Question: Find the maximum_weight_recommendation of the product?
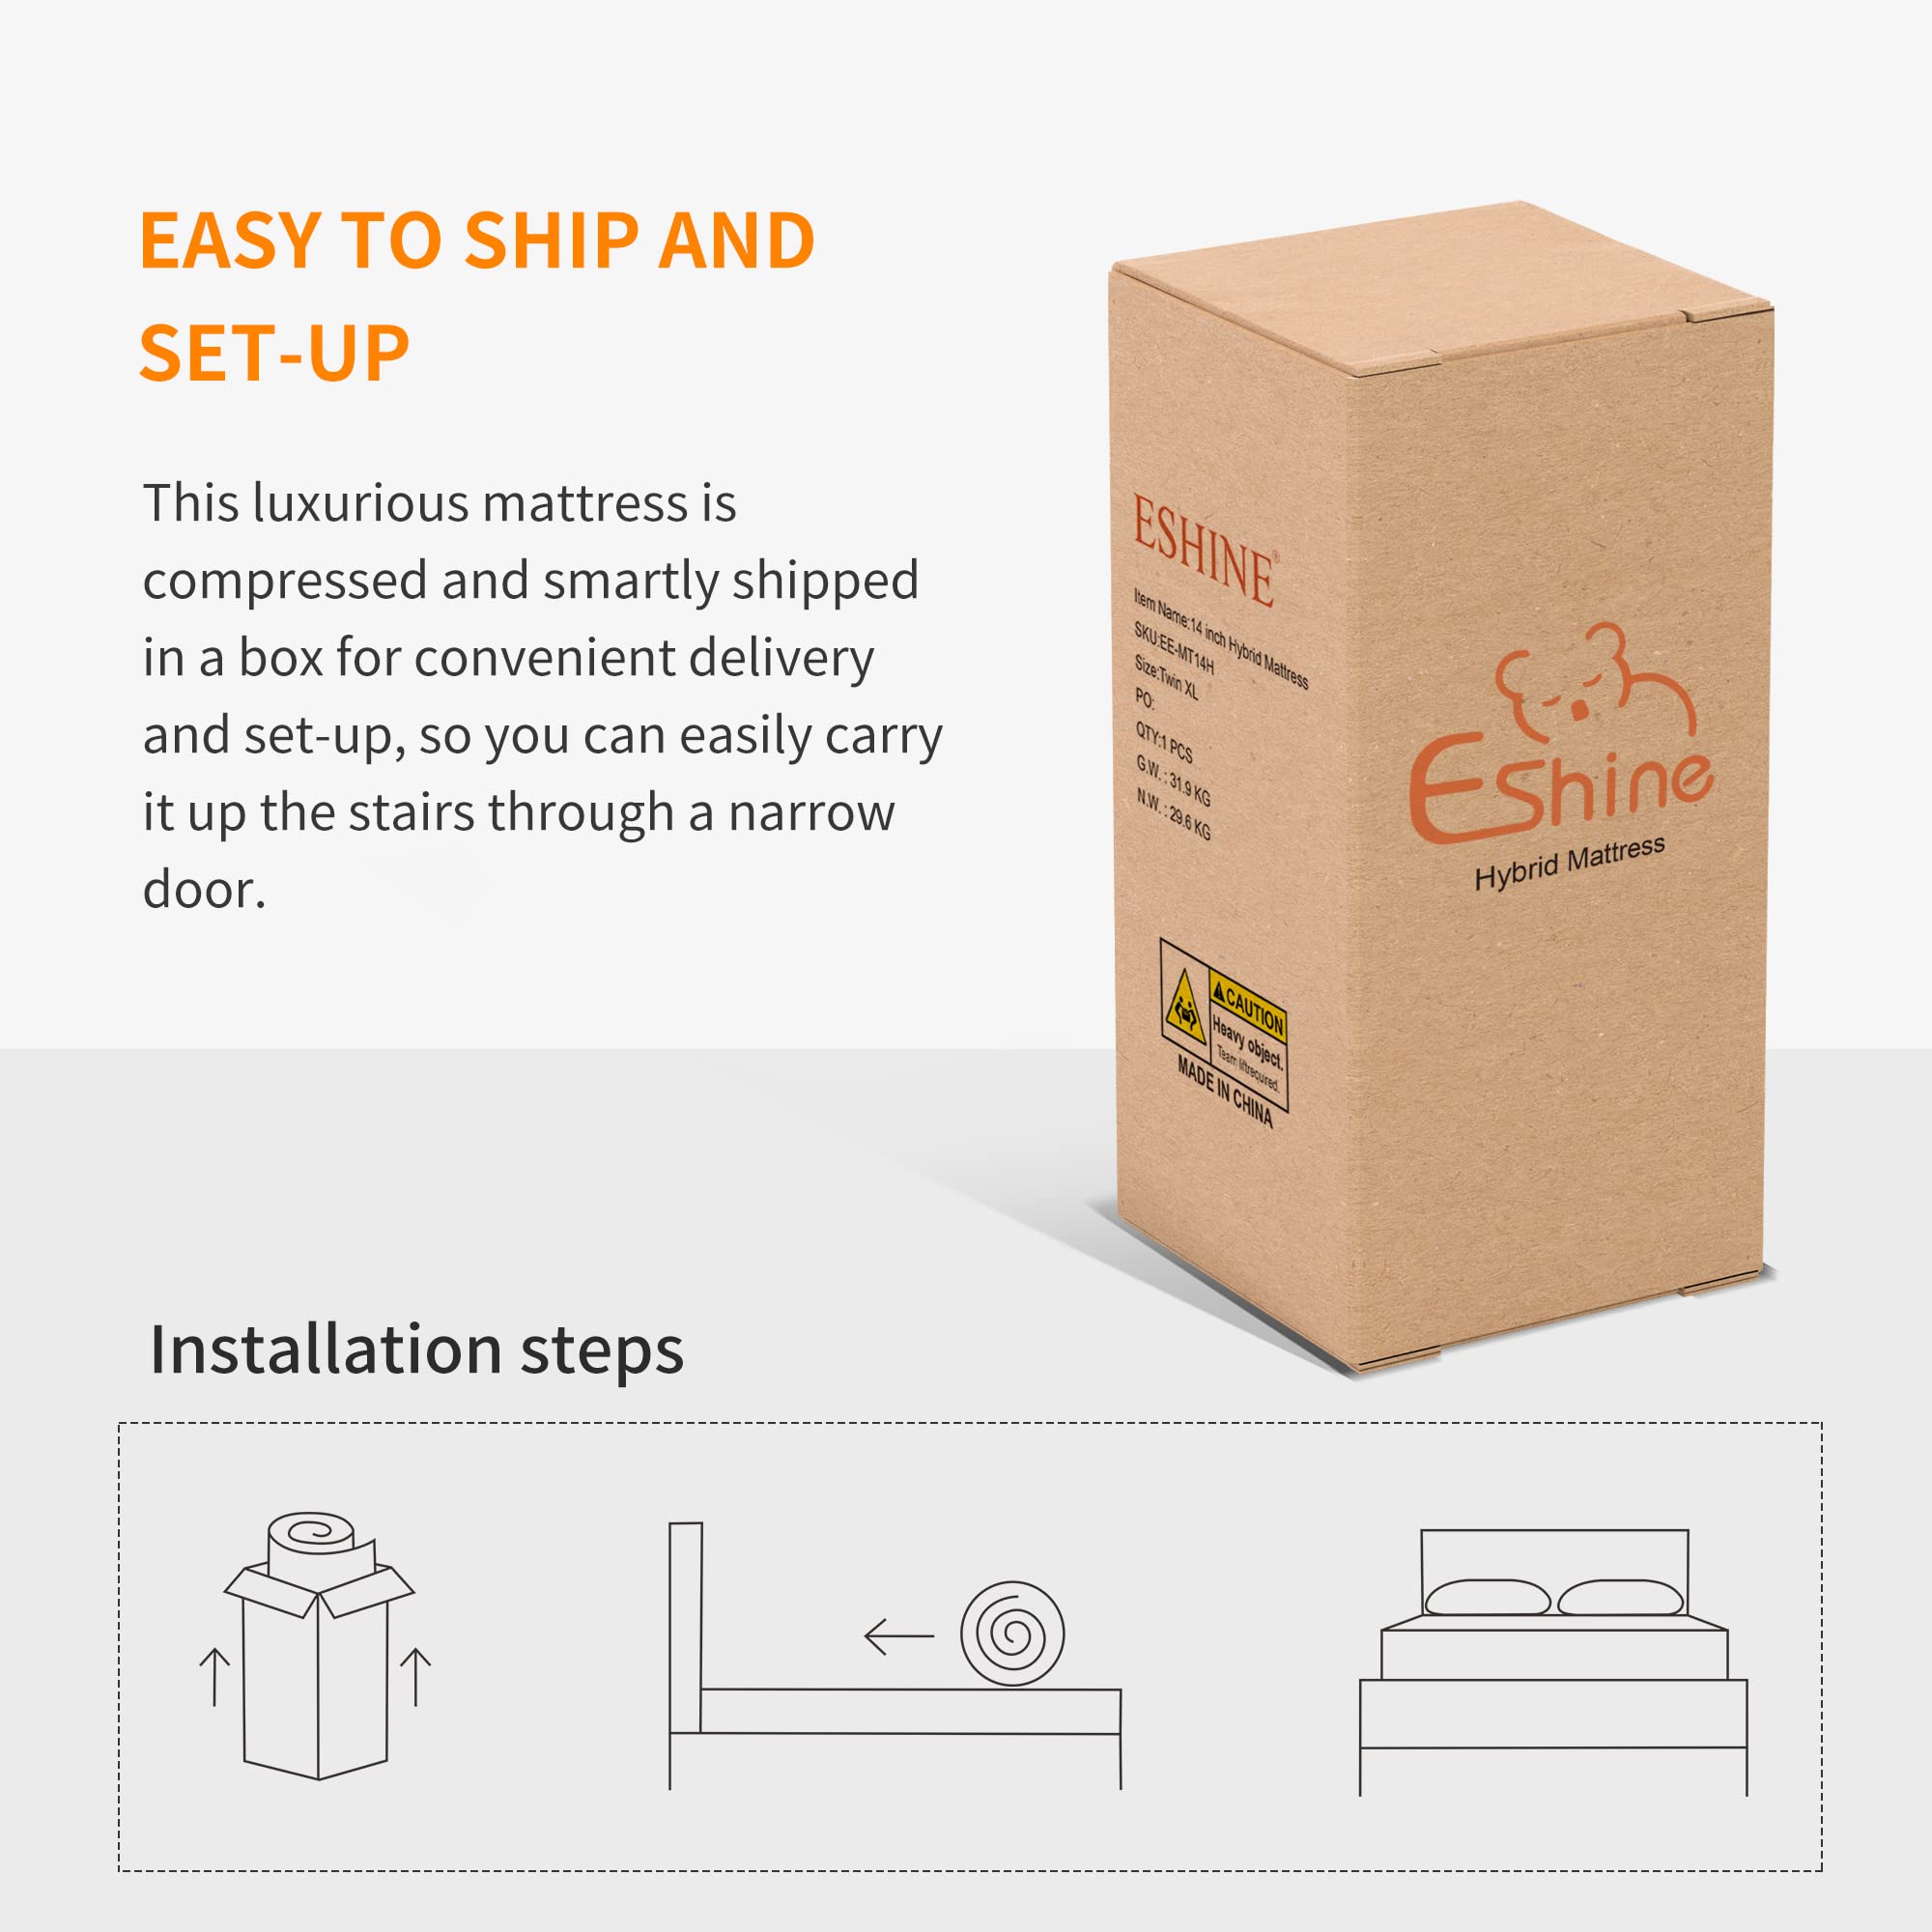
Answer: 29.6 kilogram